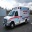
Label: ambulance